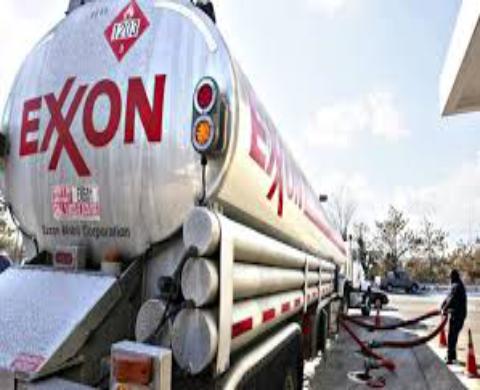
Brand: ExxonMobil
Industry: Transportation